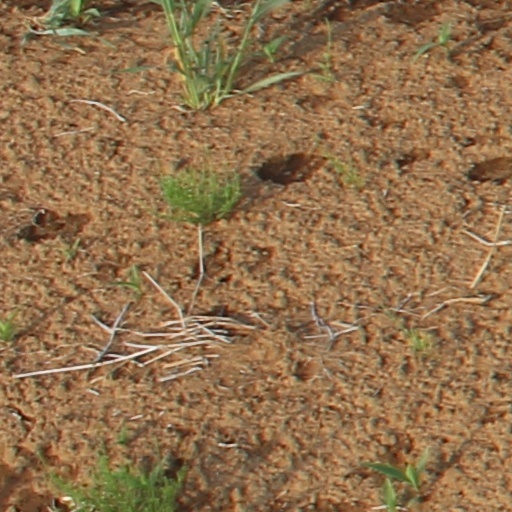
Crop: wheat